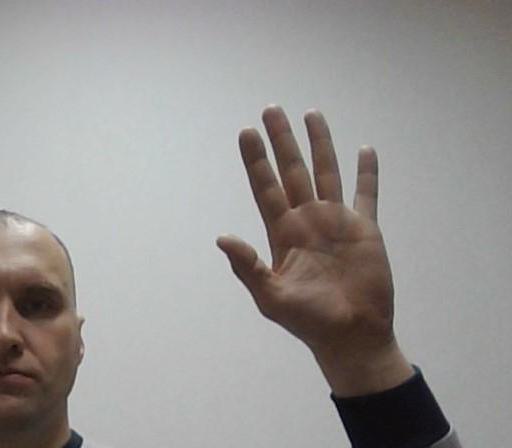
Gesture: palm